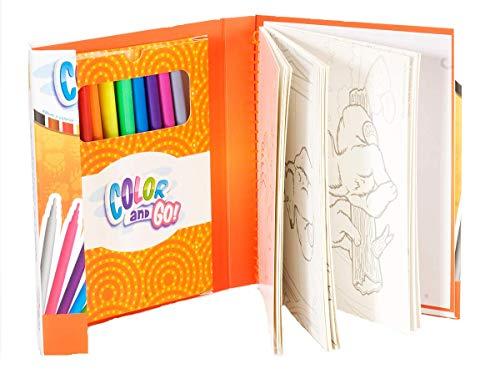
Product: Wild Republic Wilderness, Color & Go, Coloring Books for Toddlers, Stem Activities, 18 Pages
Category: Toys & Games | Arts & Crafts
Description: Included: 18 coloring pages and 10 color markers.
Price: $7.99
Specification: ProductDimensions:8x5.5x5.5inches|ItemWeight:0.32ounces|ShippingWeight:0.32ounces(Viewshippingratesandpolicies)|ASIN:B00ECYQVEY|Itemmodelnumber:13128|Manufacturerrecommendedage:0monthsandup